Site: brandenburg
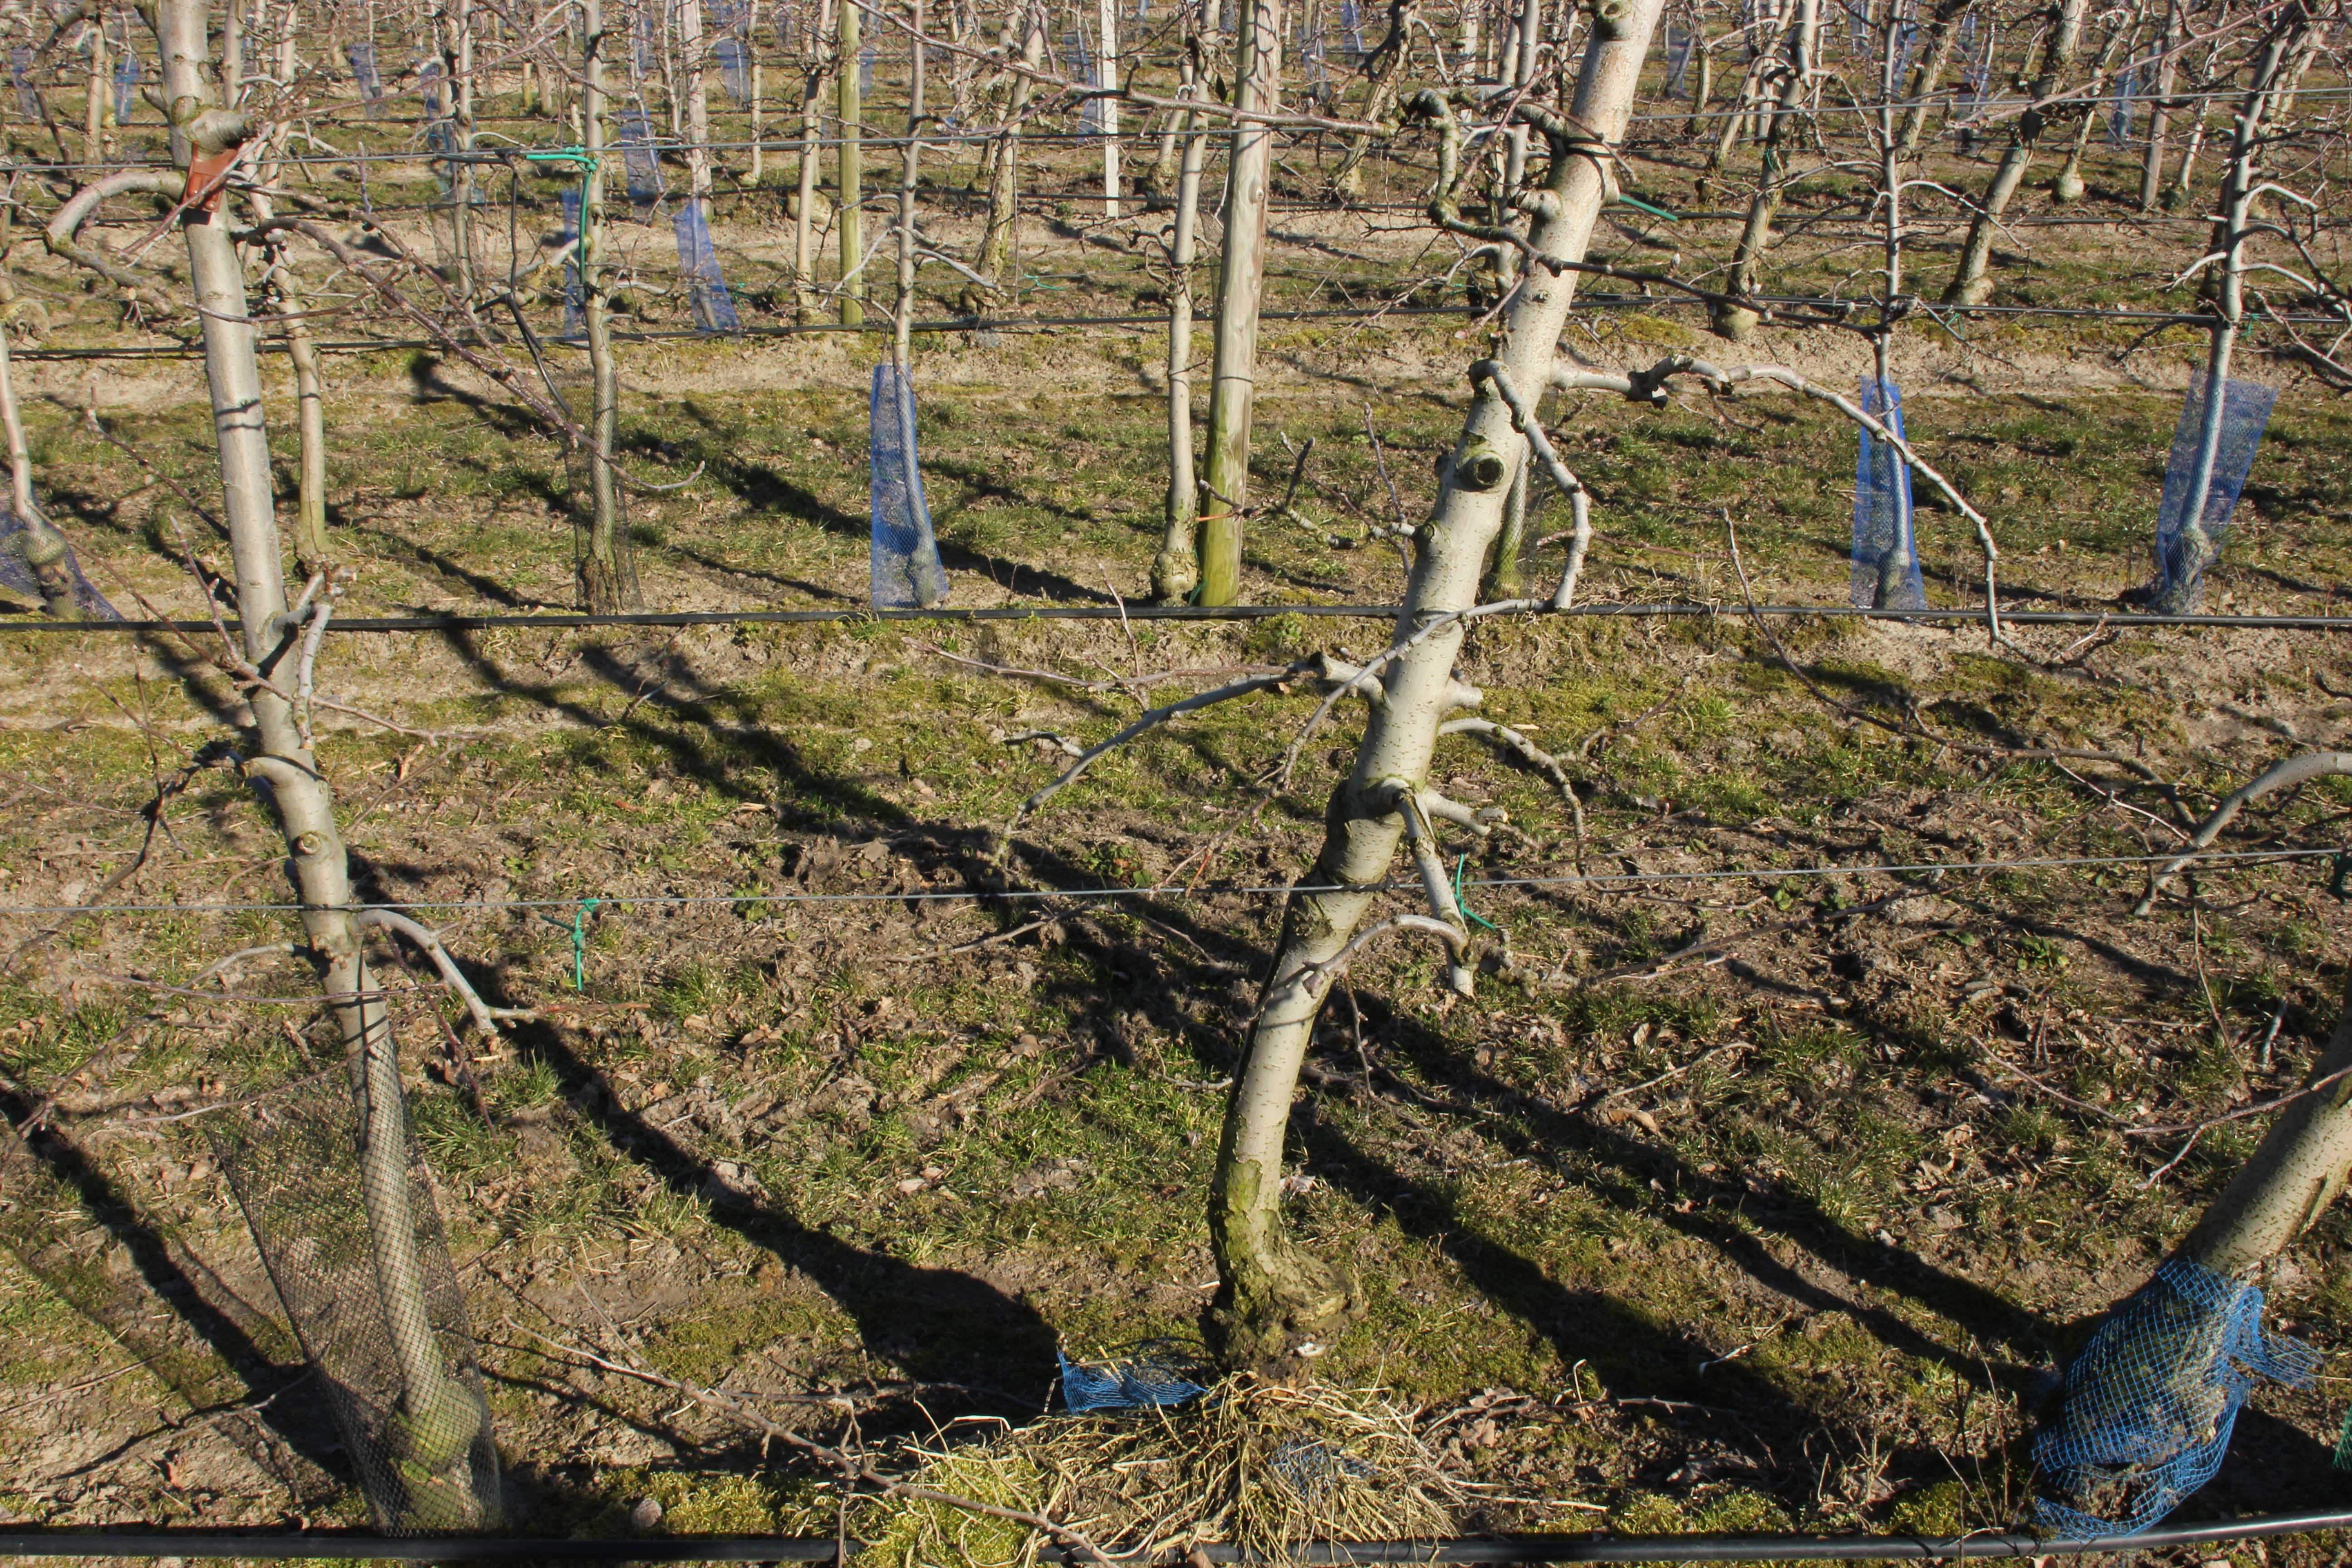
Growth stage (BBCH 03): Bud development